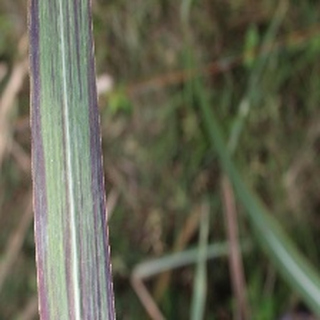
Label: sugarcane_bacterial_blight